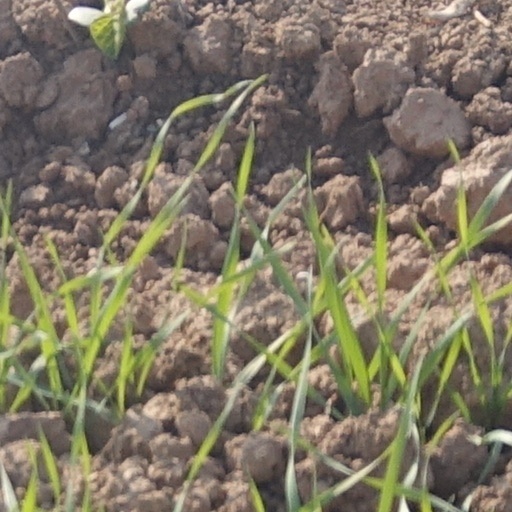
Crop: wheat